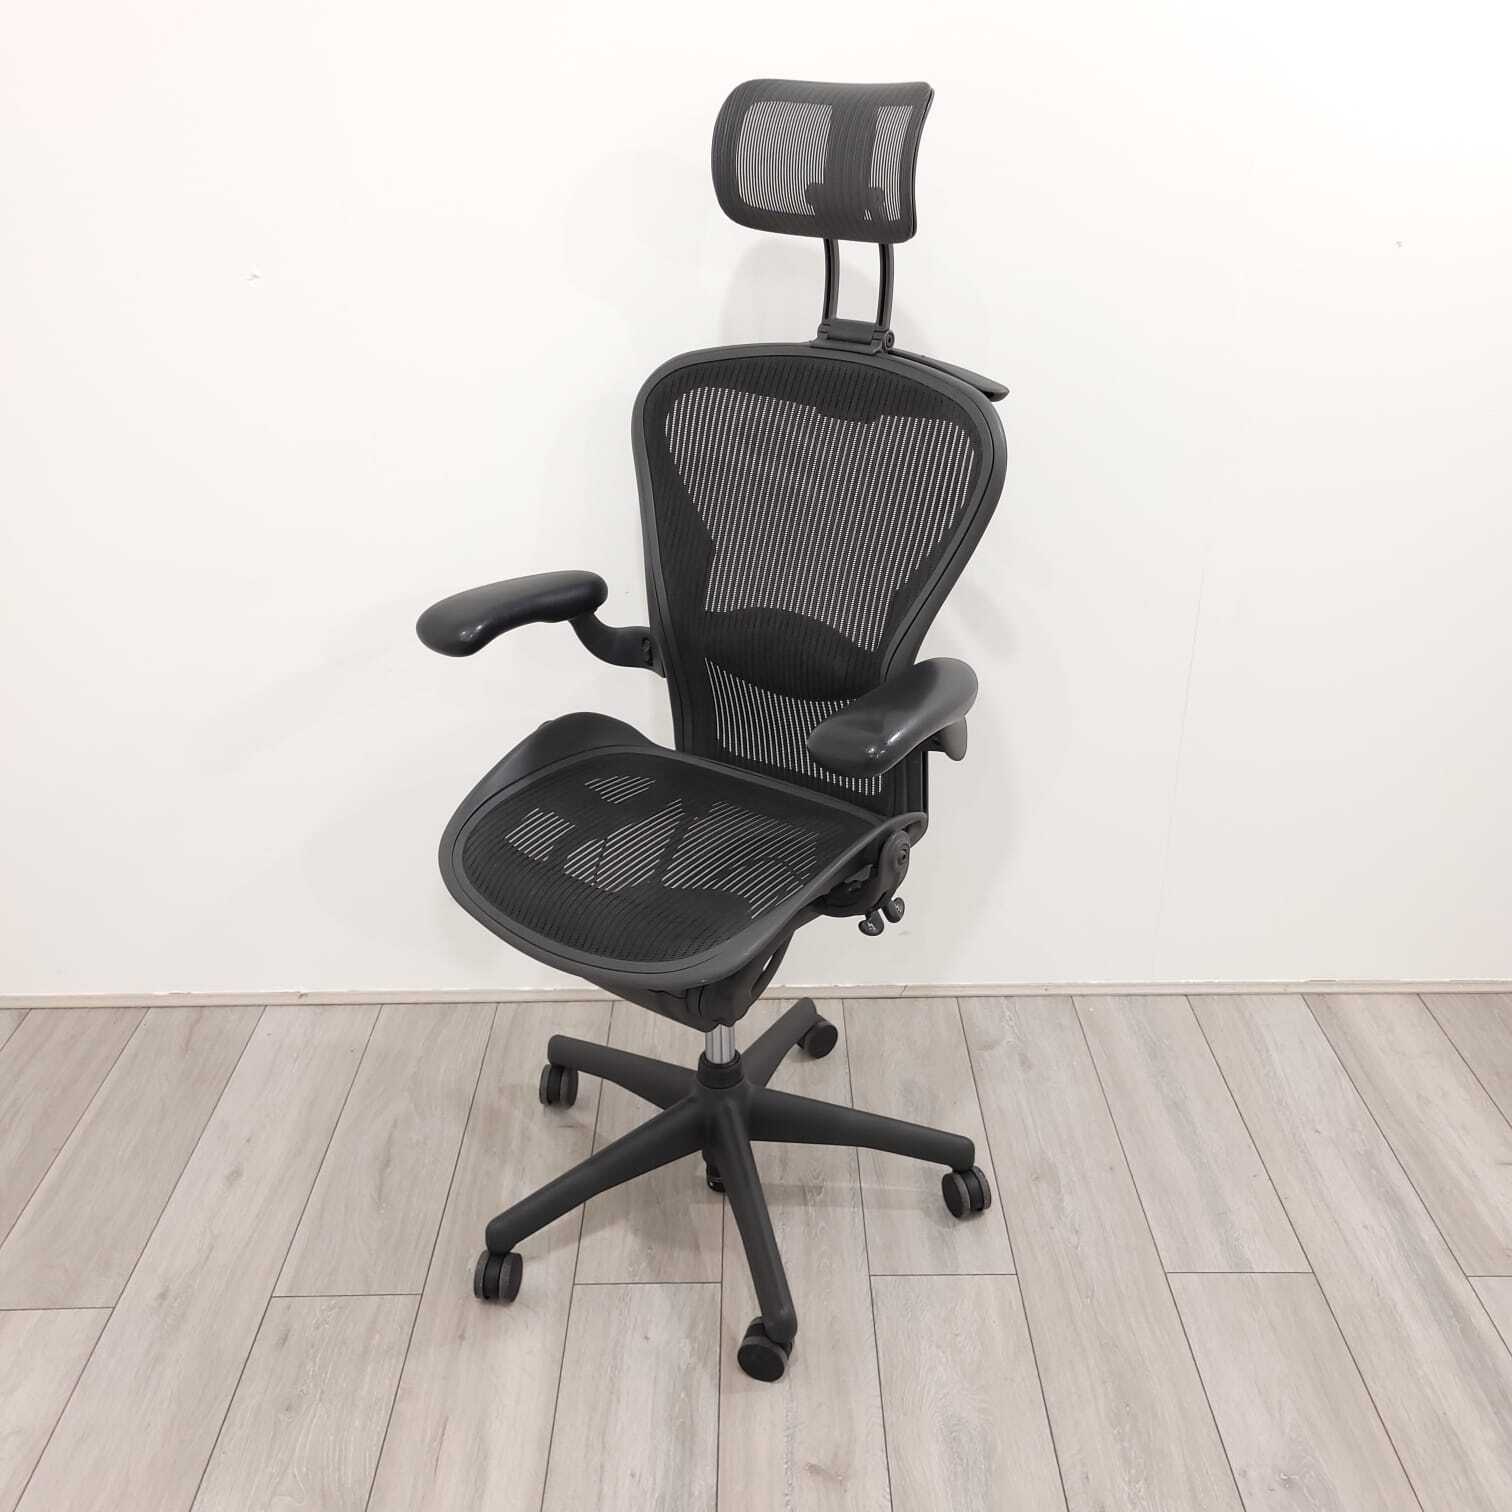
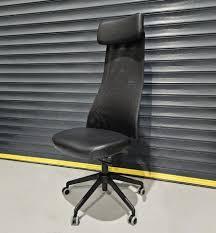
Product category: items_chair
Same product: no